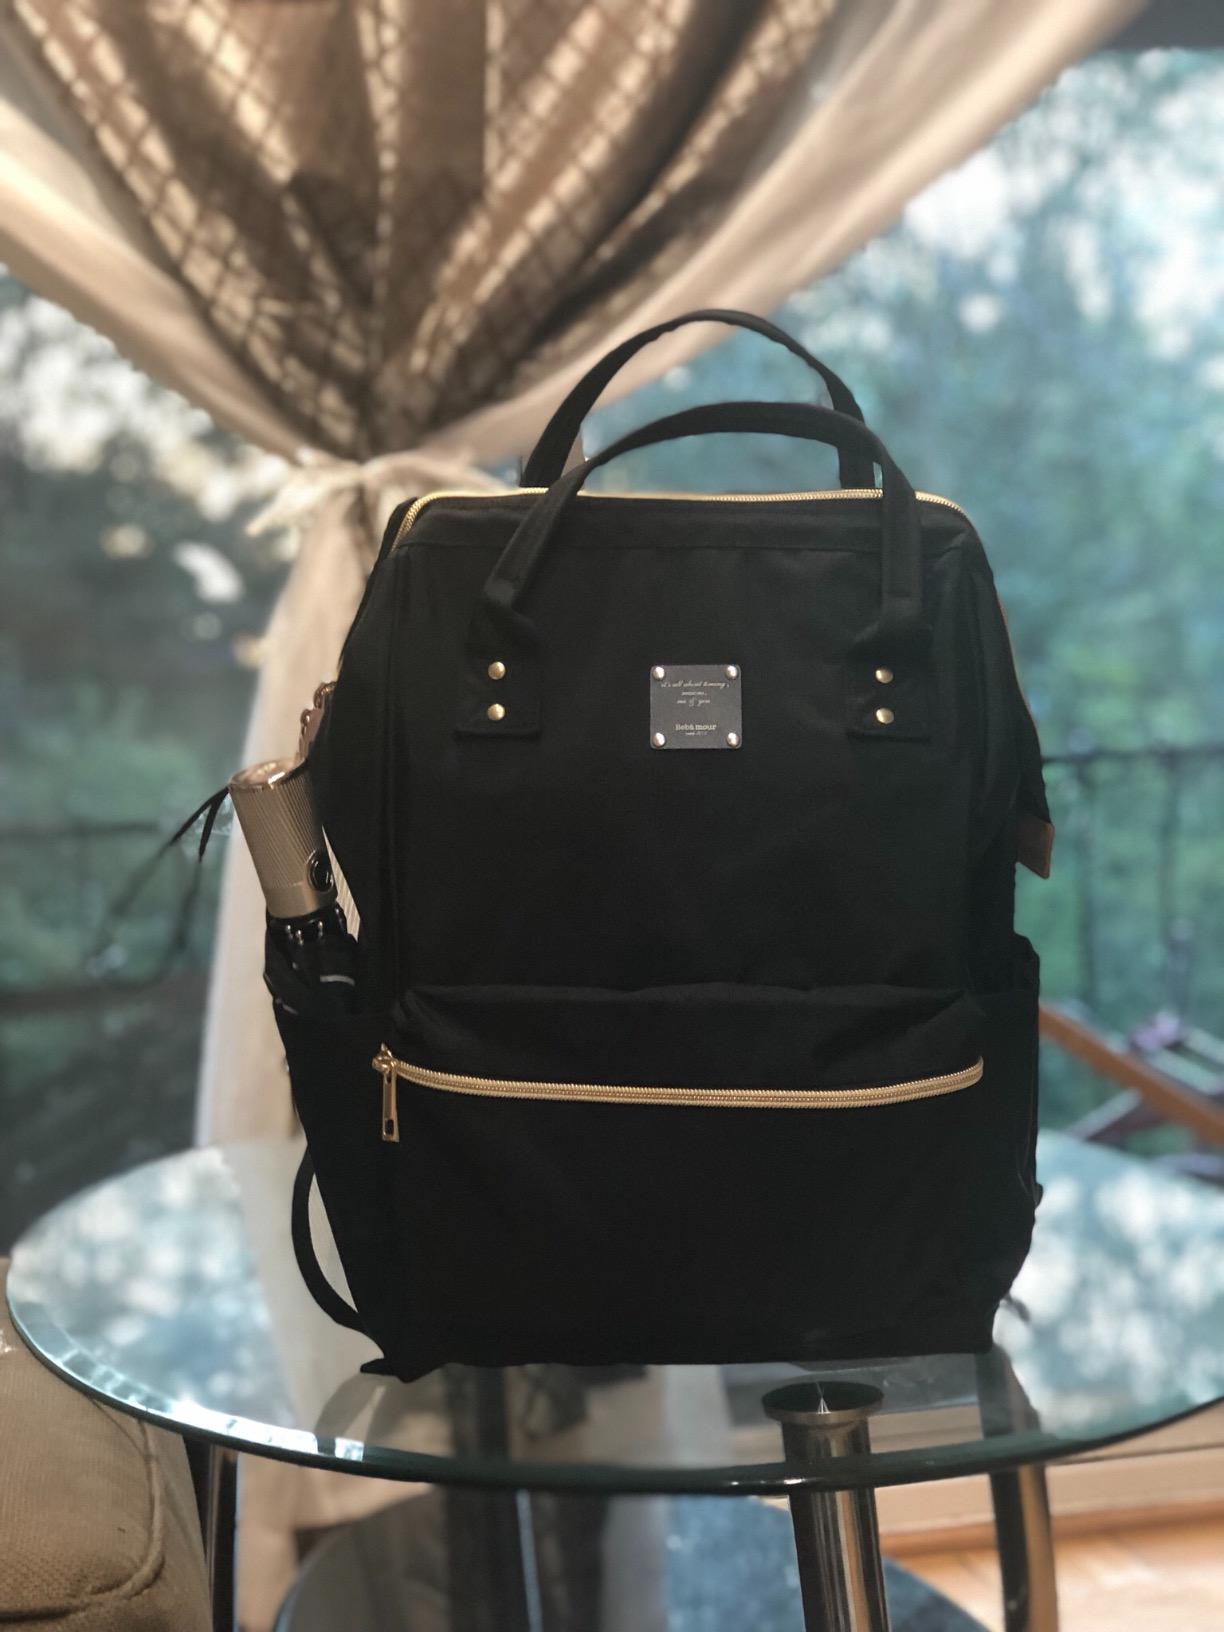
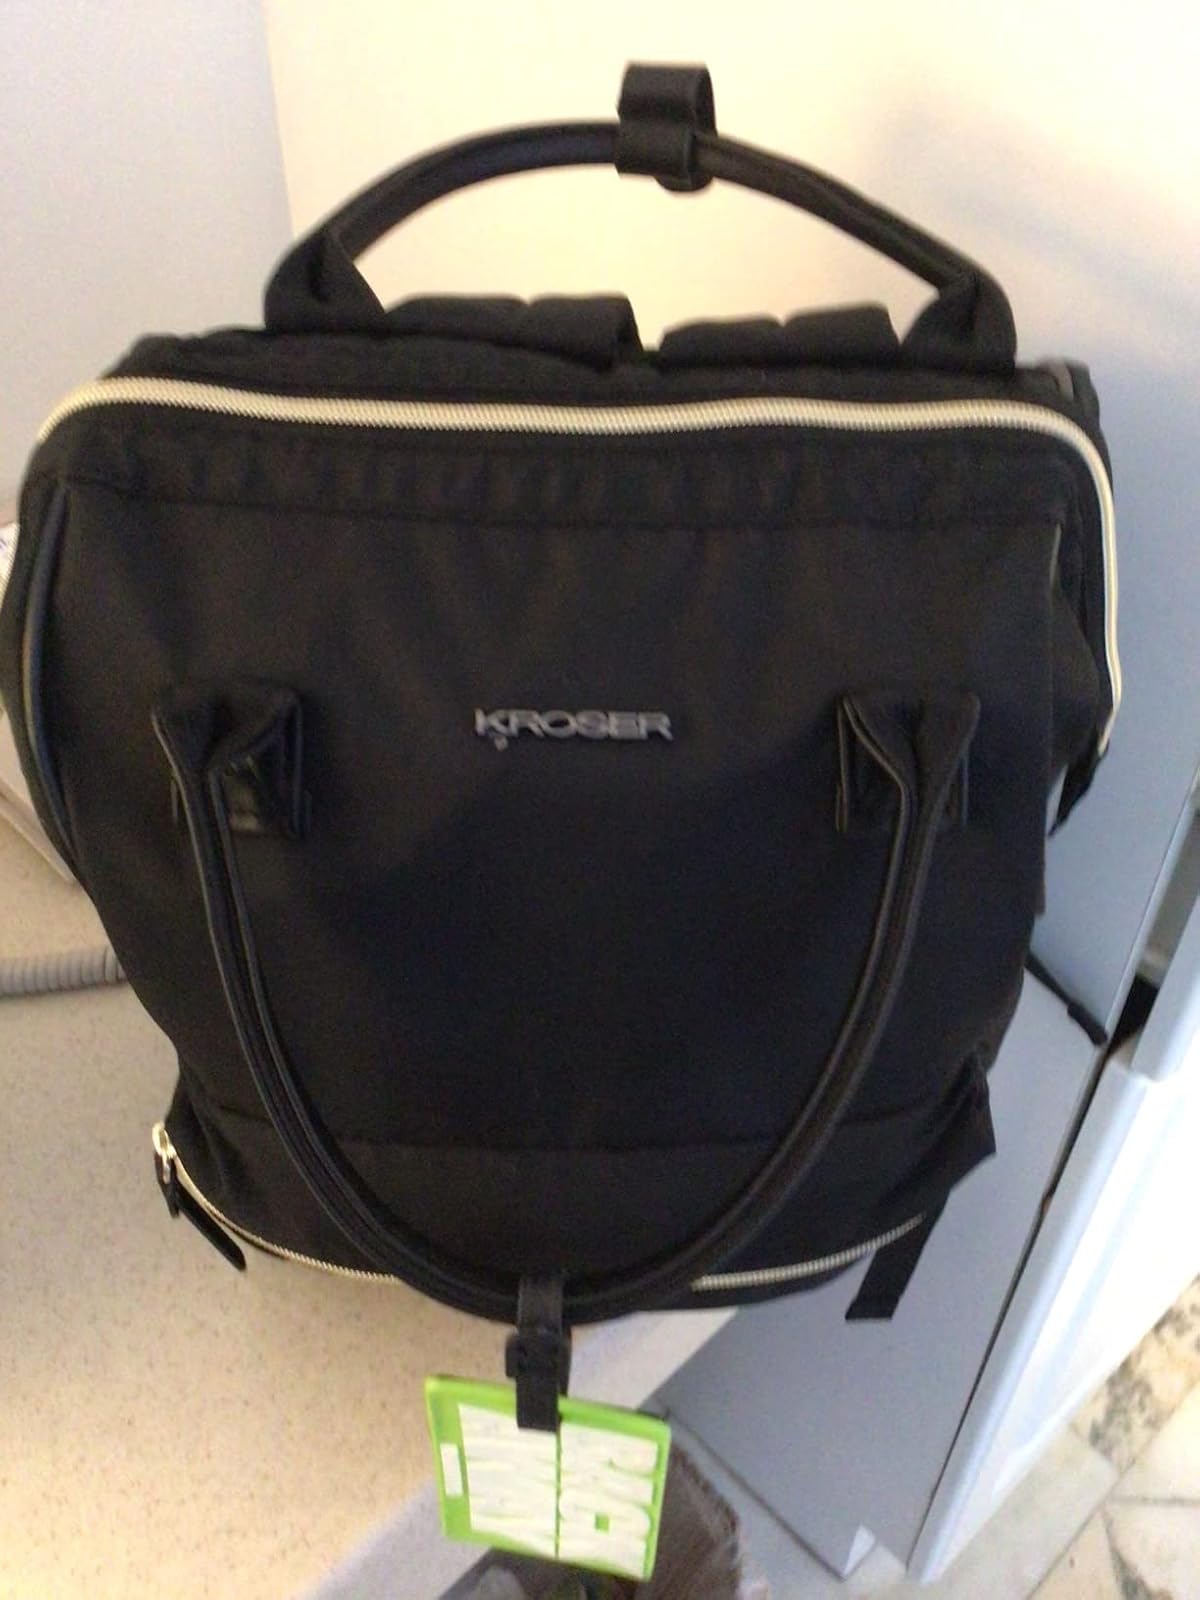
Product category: bag
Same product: no